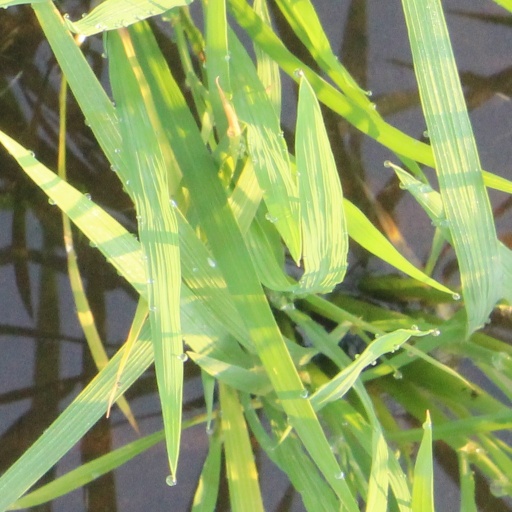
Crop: rice